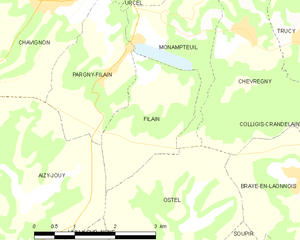
Carte des communes françaises: Filain